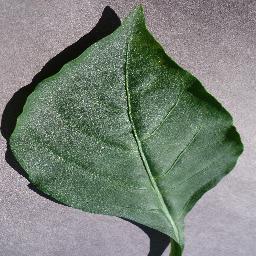
Label: Pepper,_bell___healthy